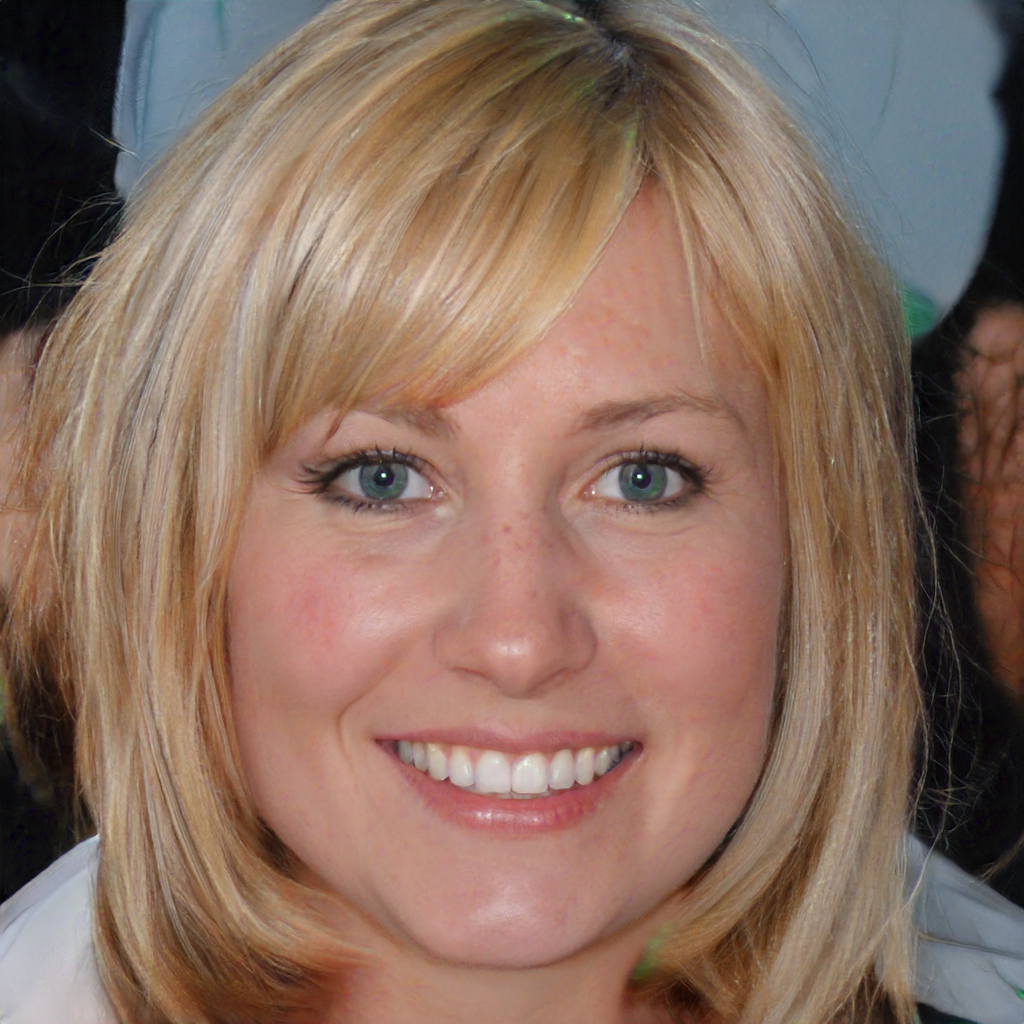
Portrait style: Real Portrait